Children's clothing

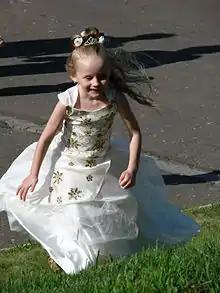
A girl in a dress.

Children, regardless of gender, shared styles and cuts before the twentieth century. From the sixteenth to the twentieth centuries, both men and women wore gowns, tunics, and robes. The gown became a thing for women, newborns, and toddlers only after men's attire evolved into two-piece clothes, shirts, and breeches. Children's styles evolved from gowns to adult garments as they grew older.